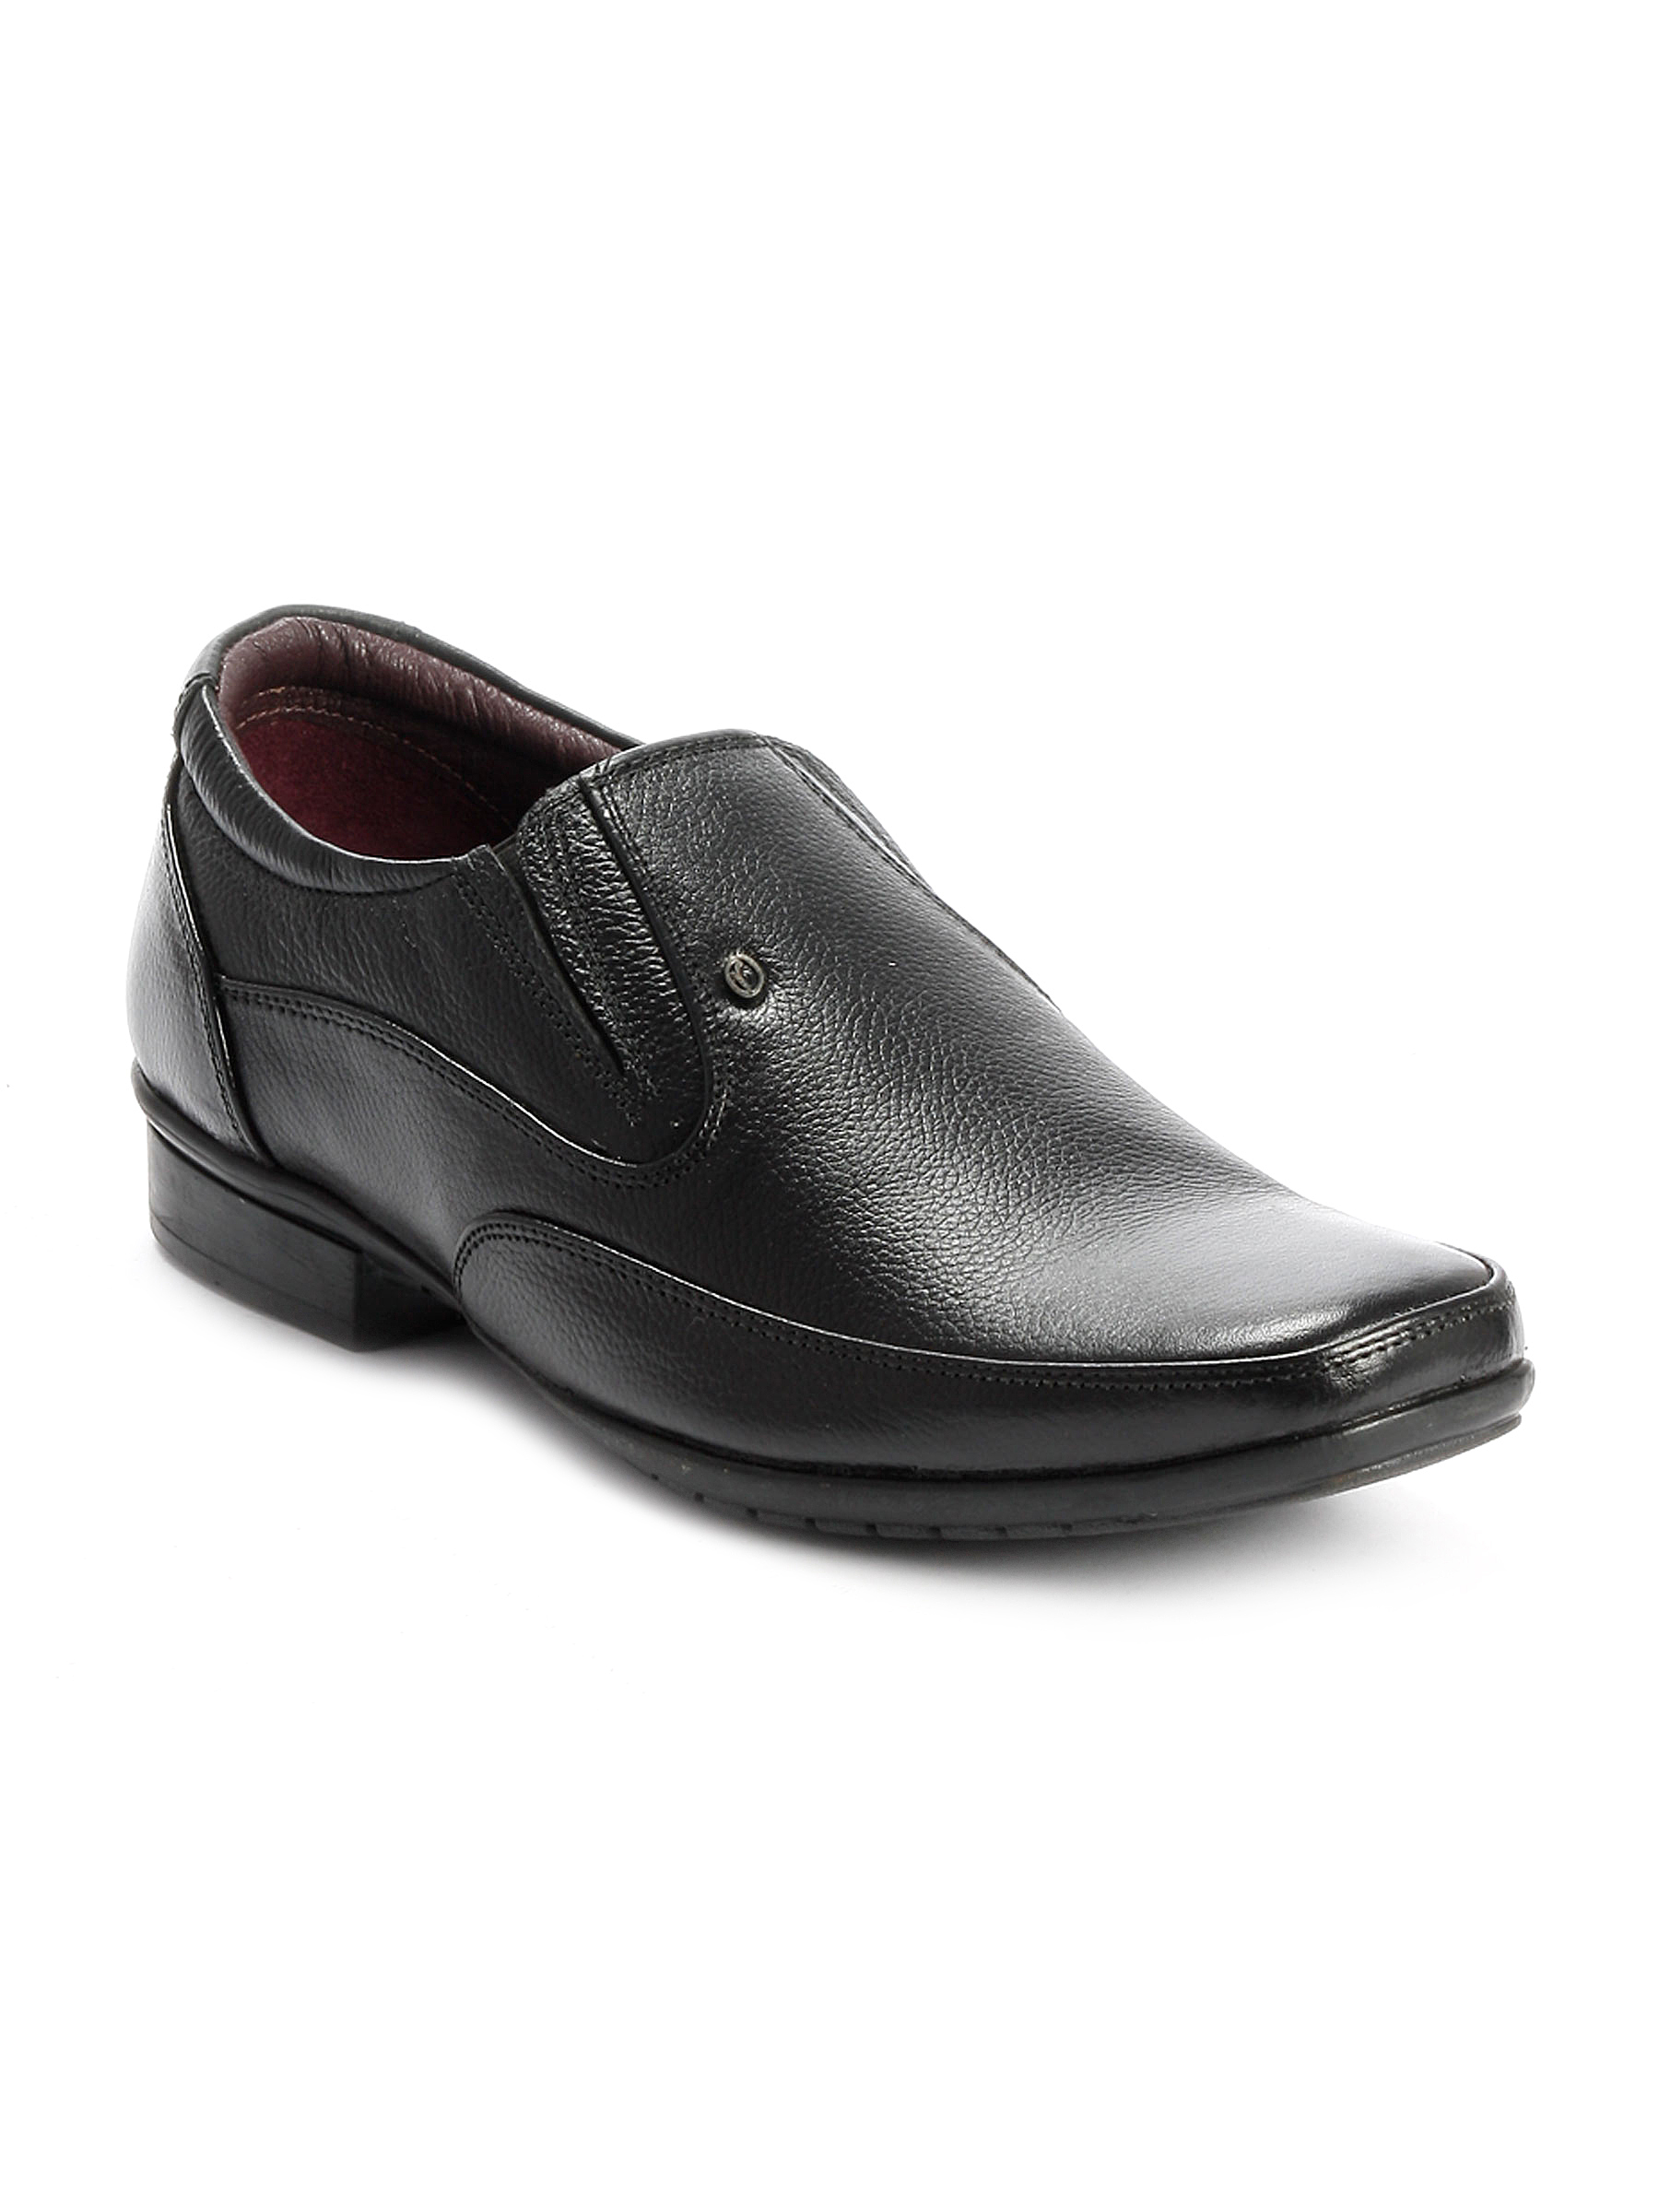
Buckaroo Men Ortiz Black Formal Shoe
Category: Footwear / Shoes / Formal Shoes
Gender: Men
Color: Black
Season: Winter 2011
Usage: Formal